MAUD Committee

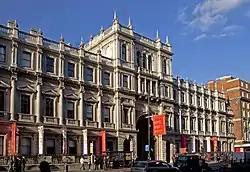
Burlington House in London, where the MAUD Committee met

At first the new committee was named the Thomson Committee after its chairman, but this was soon exchanged for a more unassuming name, the MAUD Committee. MAUD was assumed by many to be an acronym, but it is not. The name MAUD came to be in an unusual way. On 9 April 1940, the day Germany invaded Denmark, Niels Bohr had sent a telegram to Frisch. The telegram ended with a strange line "Tell Cockcroft and Maud Ray Kent". At first it was thought to be code regarding radium or other vital atomic-weapons-related information, hidden in an anagram. One suggestion was to replace the "y" with an "i", producing 'radium taken'. When Bohr returned to England in 1943, it was discovered that the message was addressed to John Cockcroft and Bohr's housekeeper Maud Ray, who was from Kent. Thus the committee was named the MAUD Committee. Although the initials stood for nothing, it was officially the MAUD Committee, not the Maud Committee.